Gera

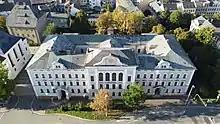
Former building I of Rutheneum school (aerial view, 2022)

Since the late 19th century, Gera has been a hub in the railway network. The first railway ran to the Thuringian Railway in Weißenfels (with connection to Halle) via Zeitz in 1859. Further main lines were opened to Gößnitz (with connection to Chemnitz) in 1865, to Saalfeld in 1871, to Leipzig (via Zeitz) in 1873, to Plauen in 1875, to Weimar (with connection to Erfurt) via Jena in 1876 and to Hof in 1883. The secondary railways to Werdau (opened in 1876) and Meuselwitz (opened via Pölzig in 1901 and via Lumpzig in 1887) are abandoned. Nevertheless, none of these lines are electrified or in use for long-distance trains. Today, there are regional express trains to Göttingen via Jena and Erfurt, to Leipzig via Zeitz, to Altenburg, Glauchau and Zwickau via the Gößnitz line, to Greiz, to Hof and to Saalfeld. Local trains provide connections to Weimar via Jena, Leipzig, Weischlitz (near Plauen), Hof and Saalfeld. The most lines run every two hours, so that there is hourly service (express and local trains in alternation) to most directions. The electrification of the west-eastern mainline Weimar – Jena – Gera – Gößnitz is in discussion for closing that gap in the network and enable Gera's connection to long-distance trains, which can be reached today either via Jena or via Leipzig.